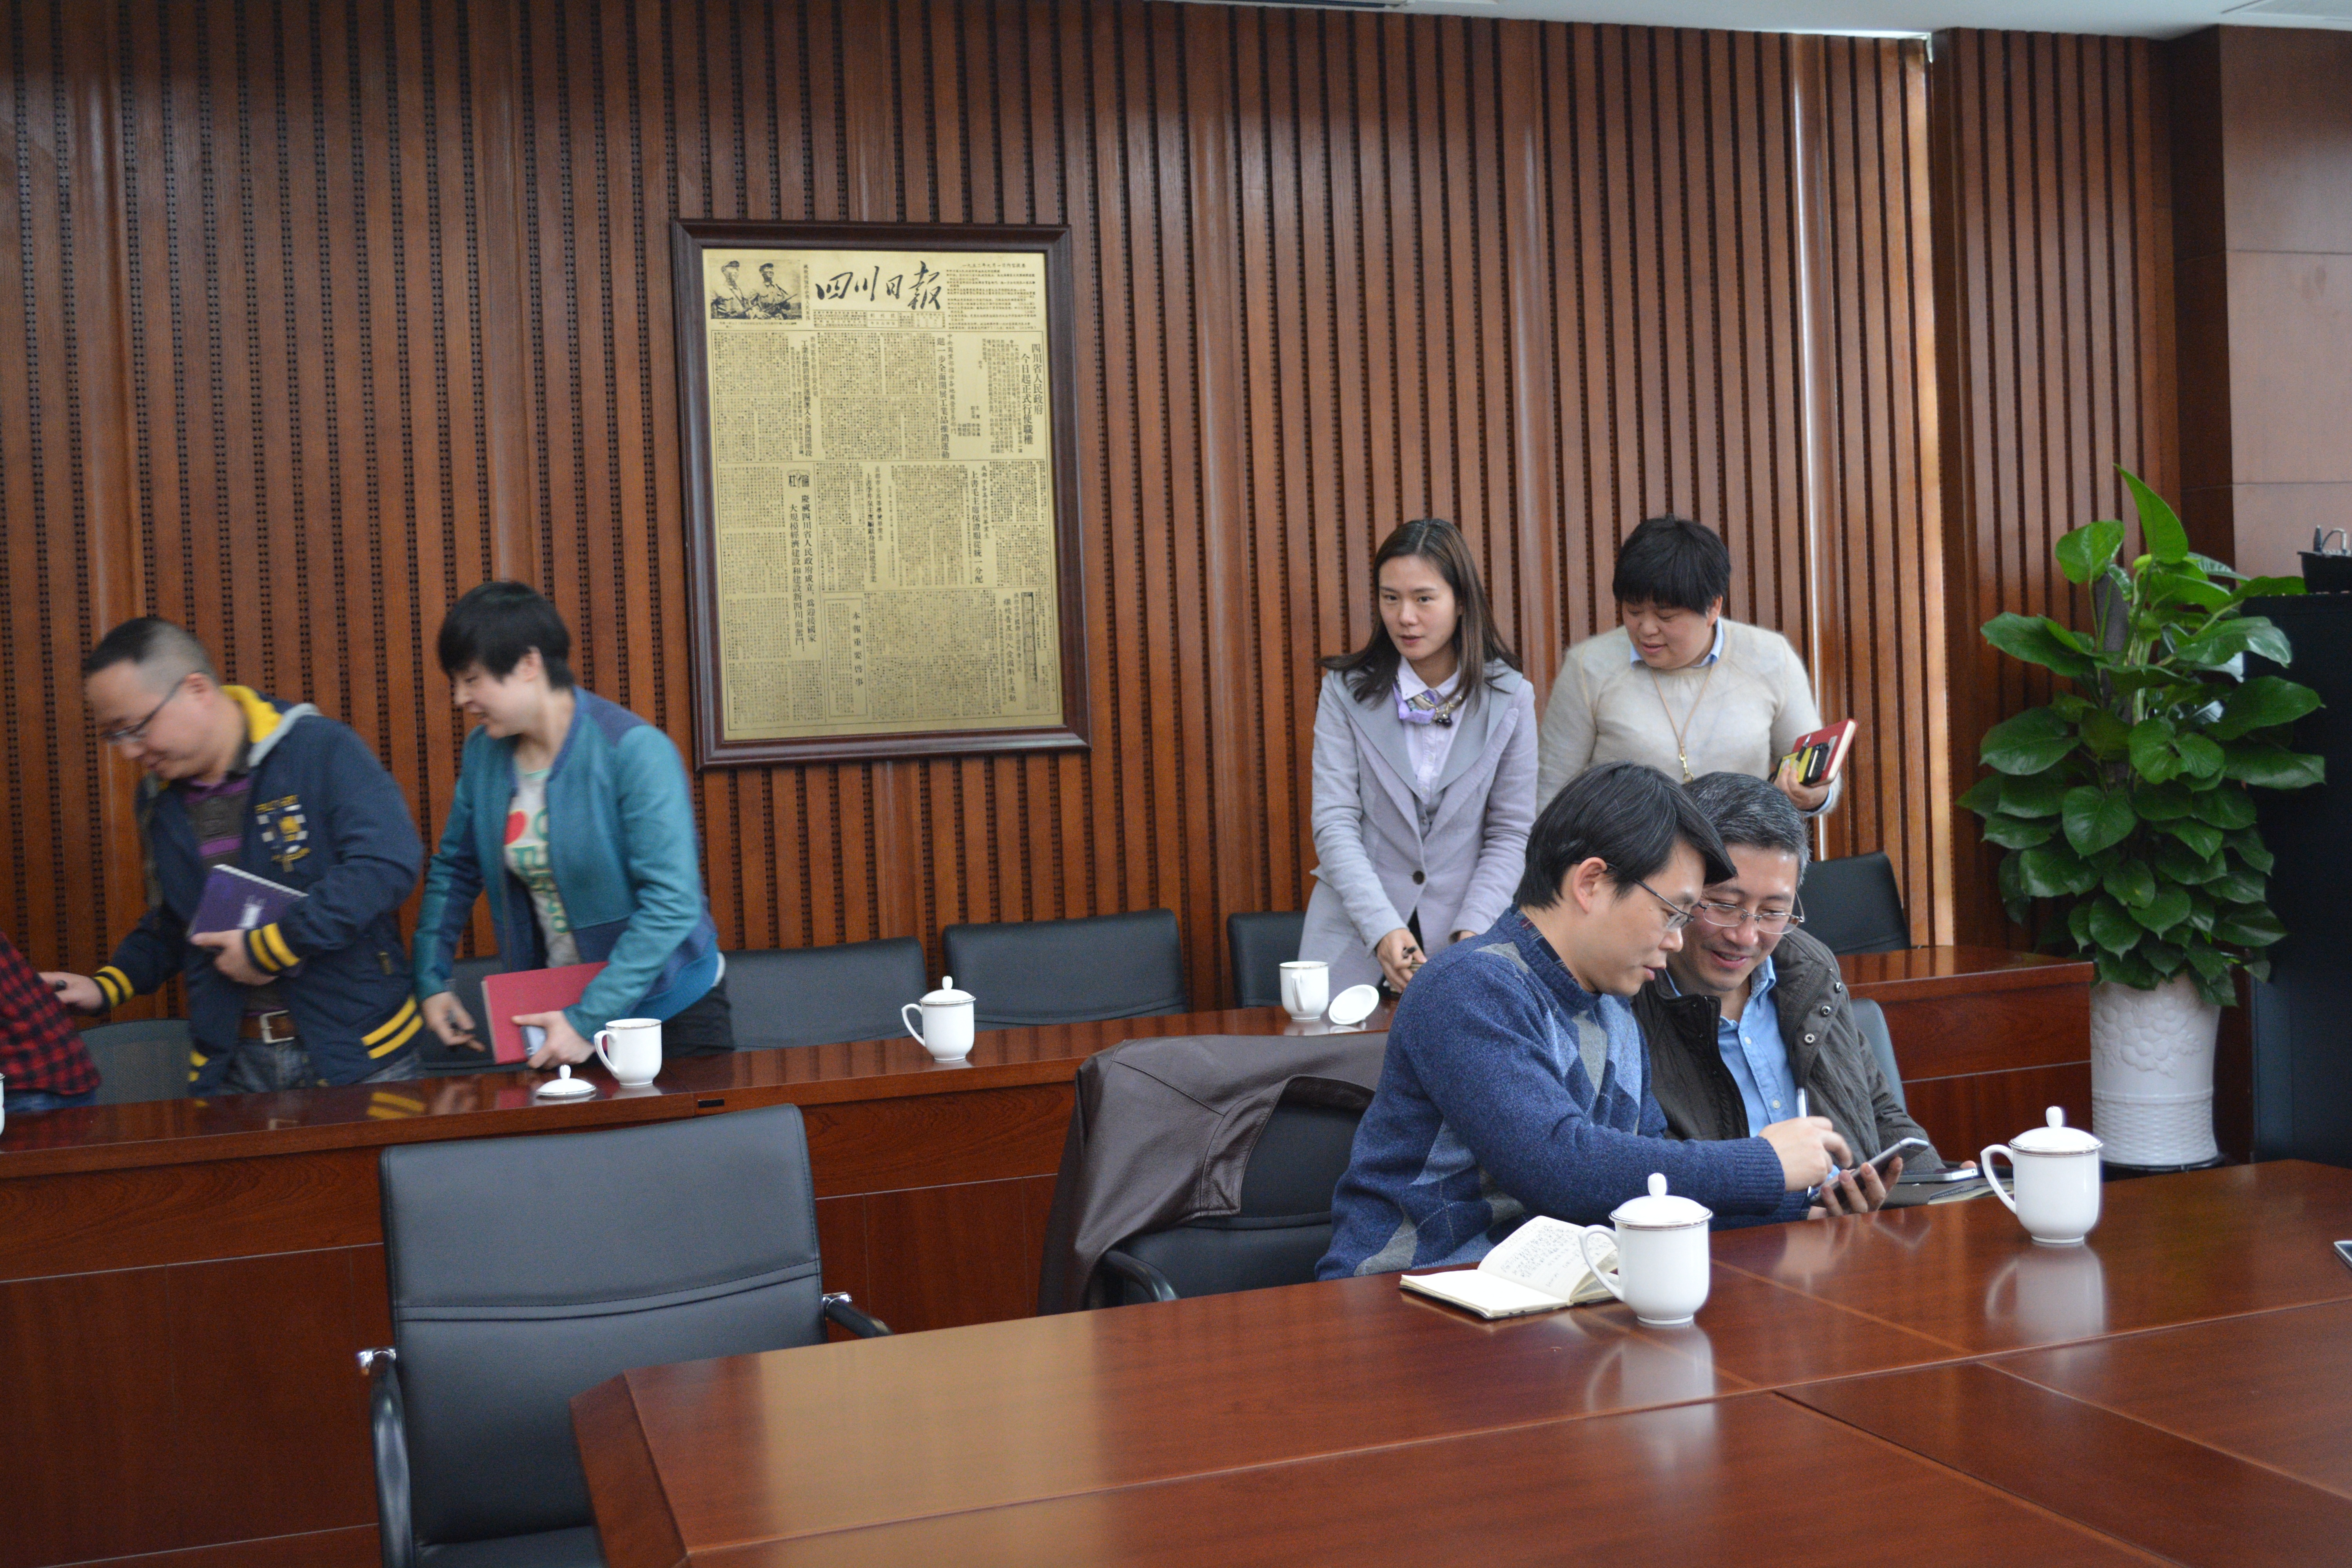
meeting, youth, speech, seminar, academic conference, city council